Hong Kong 47

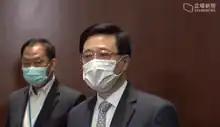
Secretary for Security John Lee speaking after the arrests

On the day of the arrests, Secretary for Security John Lee said at the Legislative Council that the ten-step lam chau timeline that Benny Tai, one of the arrestees, had proposed would "result in serious damage to society as a whole, that is why police action today is necessary."